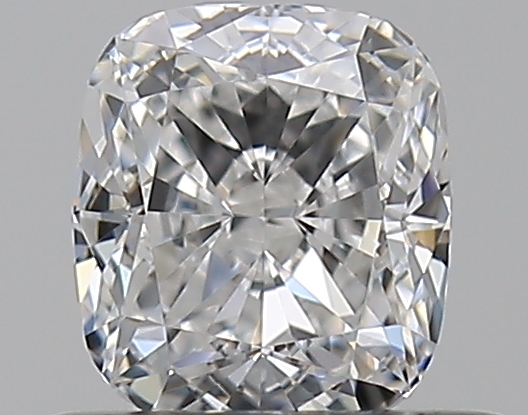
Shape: cushion
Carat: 0.5
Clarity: VS1
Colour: E
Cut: EX
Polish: EX
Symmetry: VG
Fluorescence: N
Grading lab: GIA
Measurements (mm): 4.76 x 4.22 x 2.86